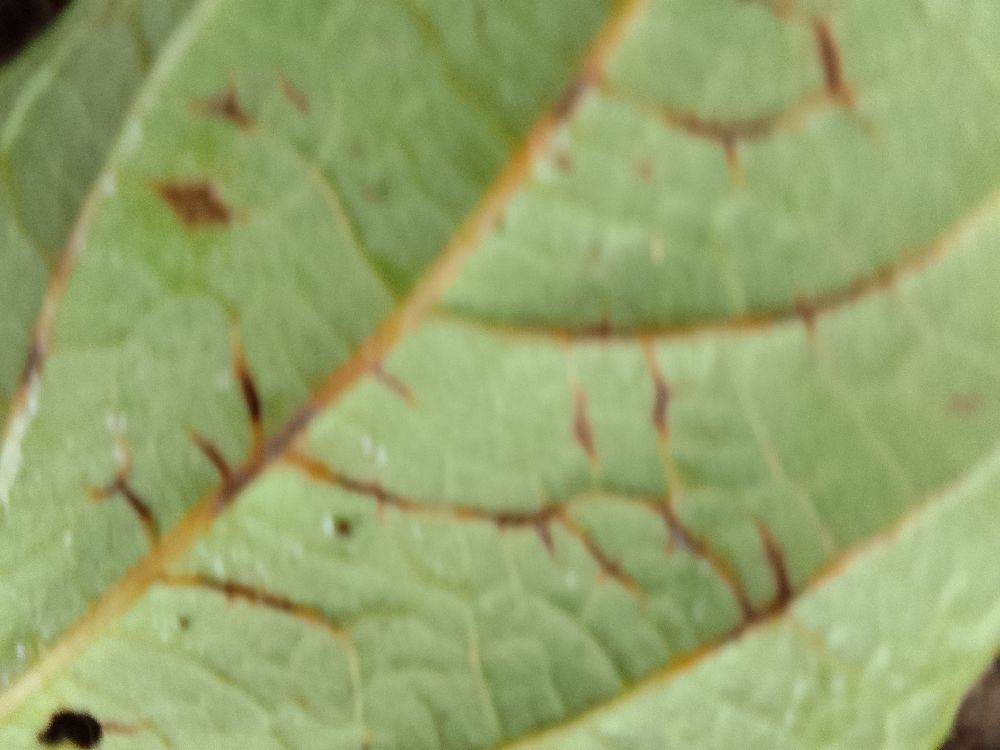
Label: anthracnose